Jefferson Farfán

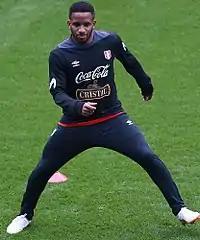
Farfán training with Peru at the 2018 FIFA World Cup.

On 28 January 2017, he signed with the Russian Premier League side FC Lokomotiv Moscow. The Russian team announced his signing after an irregular 2016, where he even was inactive for a hundred days after finishing in October 2016 a millionaire contract with Al Jazira. After 6 months of recovery, Farfán had a good season making goals that allowed his team to get the national title after 14 years, becoming the third top goalscorer of the season with 10 goals and 4 assists.